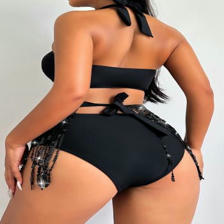
Label: Modal